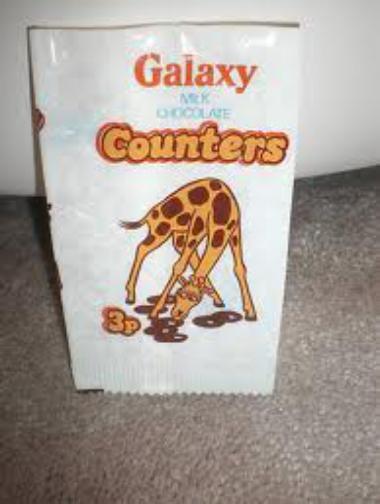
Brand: Galaxy Counters
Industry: Food